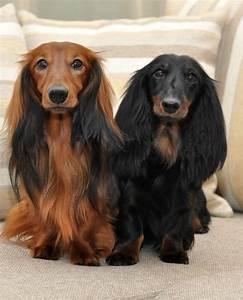
dog